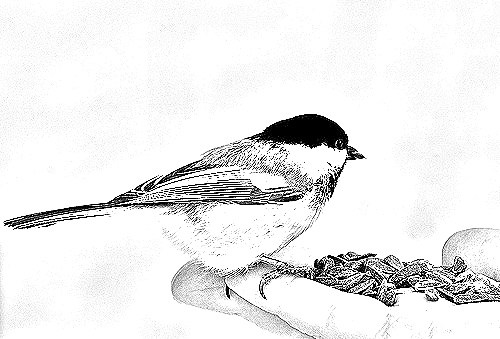
Portrait style: Sketch Portrait